Kofi Asamoah

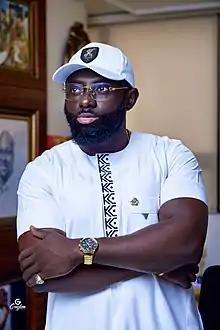

Kofi Asamoah also known as Kofas is a Ghanaian award-winning film director, writer, and film producer. He is the CEO and Creative Director of Kofas Media, a film, television and advertising production company.